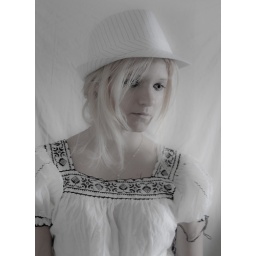
Girl in the white hat